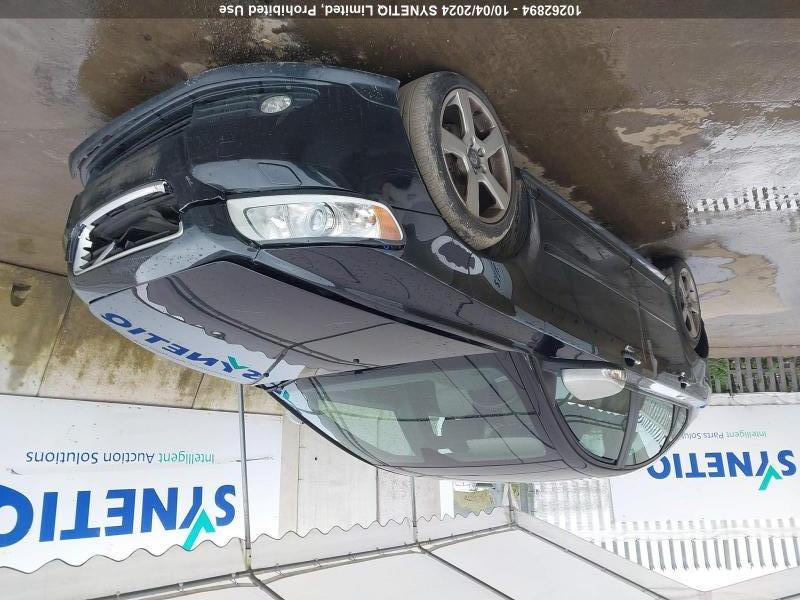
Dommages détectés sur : capot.
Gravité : mineur